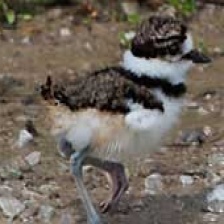
Species: KILLDEAR
Scientific name: CHARADRIUS VOCIFERUS